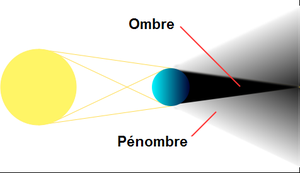
Retouchée depuis File:Umbra01.svg
Une éclipse correspond à l'occultation d'une source de lumière par un objet physique.